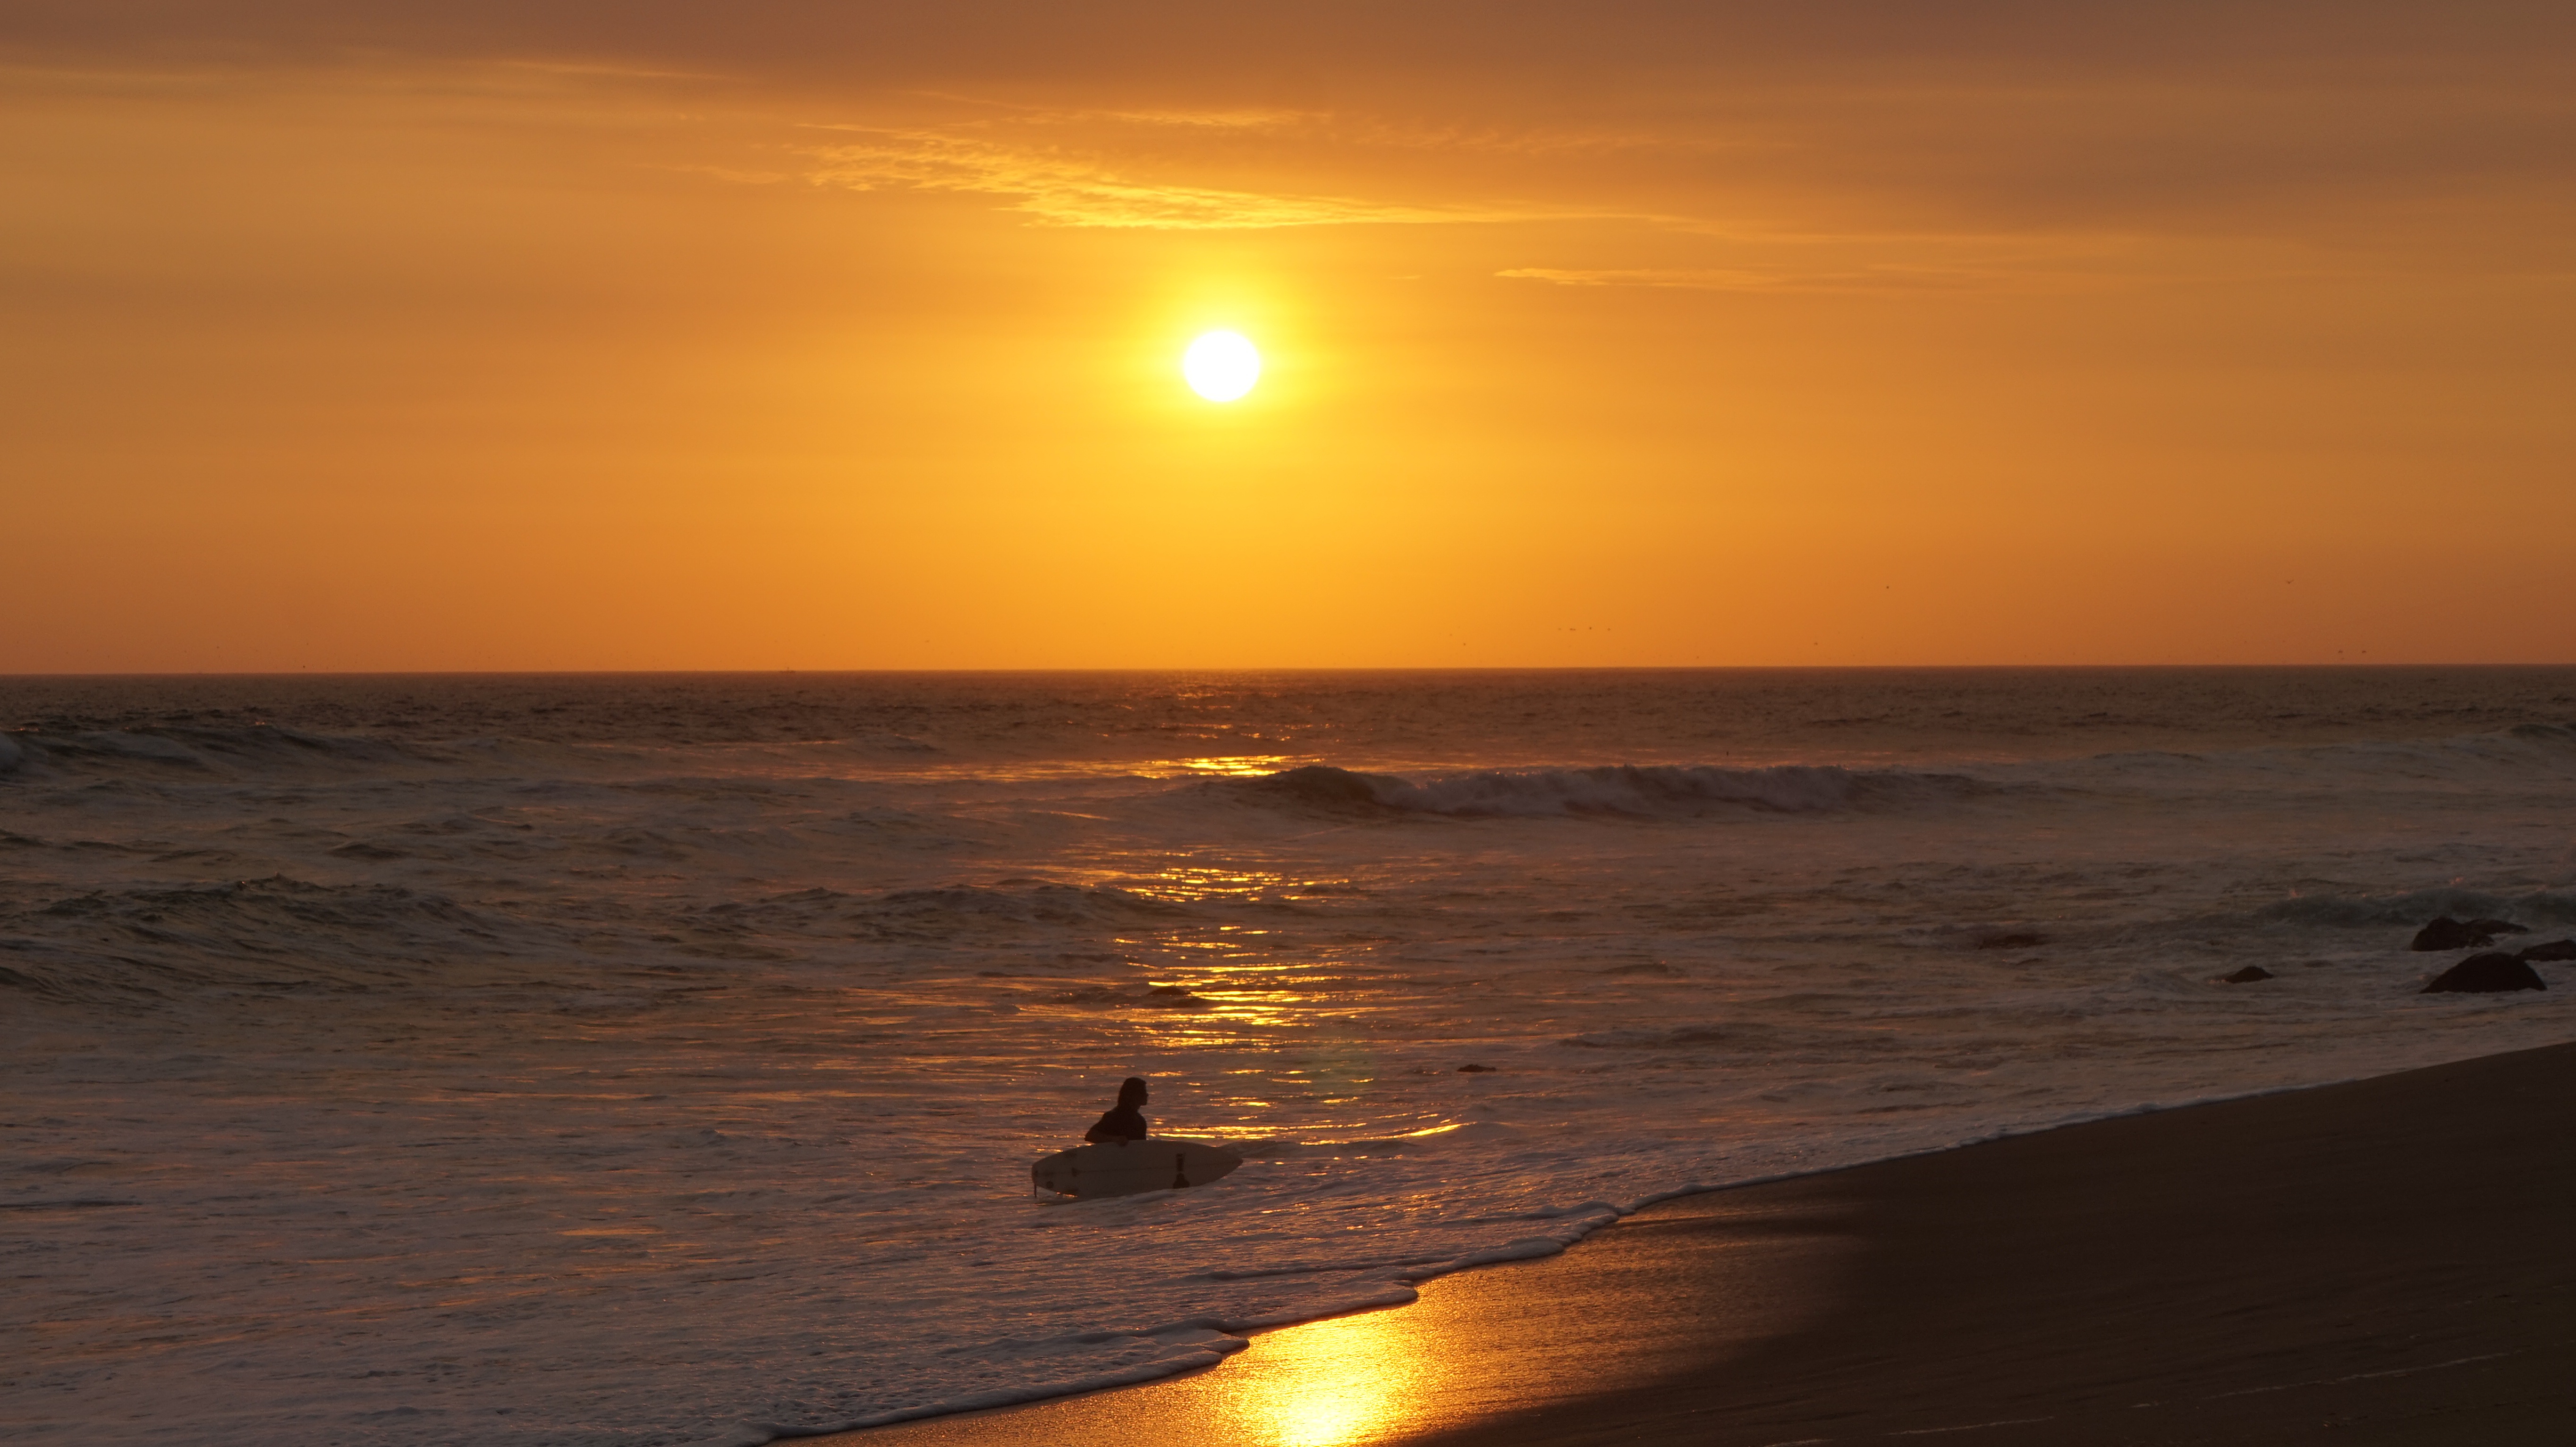
beach, sea, coast, sand, ocean, horizon, sun, sunrise, sunset, sunlight, morning, shore, wave, dawn, dusk, evening, surf, afterglow, setting sun, wind wave